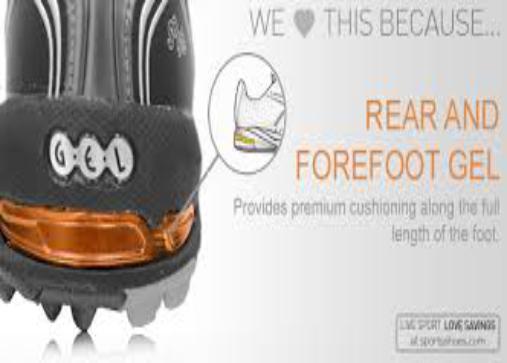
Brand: Gel
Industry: Necessities